Bhoja

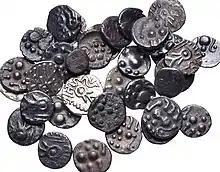
Coinage of King Bhoja. Paramaras of Vidarbha.

However, several later legendary accounts state that Munja was initially jealous of Bhoja, and tried to prevent him from becoming a king. For example, the 14th century "Prabandha-Chintamani" states that during the reign of Munja, an astrologer prophesied Bhoja's long reign. Munja, who wanted his own son to become the king, ordered Bhoja's killing. Bhoja was appointed as the king by the royal ministers after Munja's death. According to a Gujarati legend documented in Rasmala, Munja ordered Bhoja's murder, but later appointed him as the crown prince.